Warren G. Harding Middle School

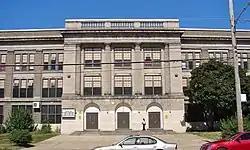
Warren G. Harding Junior High School, September 2010

The Warren G. Harding Middle School is a historic American middle school in the Frankford neighborhood of Philadelphia, Pennsylvania. It is part of the School District of Philadelphia.